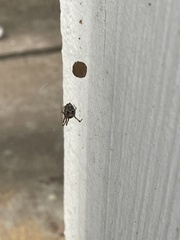
Species: Parasteatoda_tepidariorum